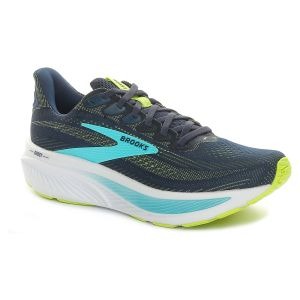
Brooks Scarpa da Running Uomo  Ghost 17 Blu Lime
Prezzo: 150,00 €